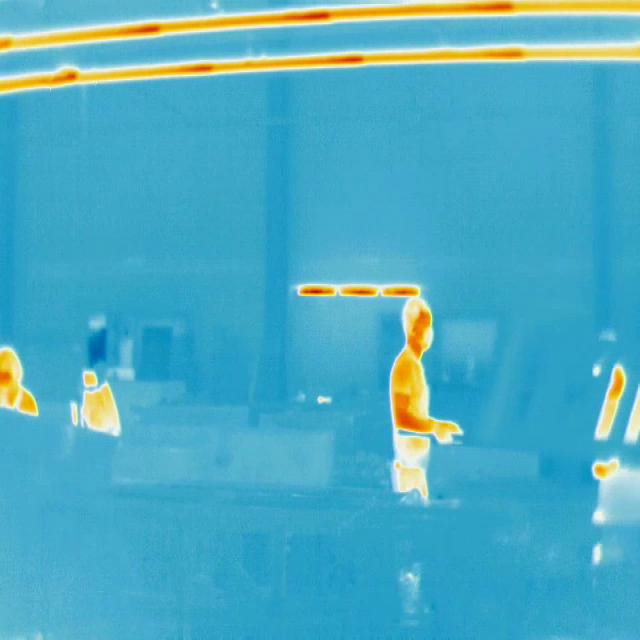
Detected objects:
label: person